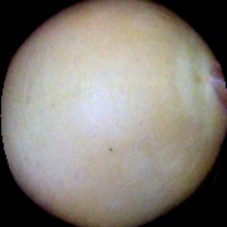
Label: Intact